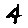
Label: 4